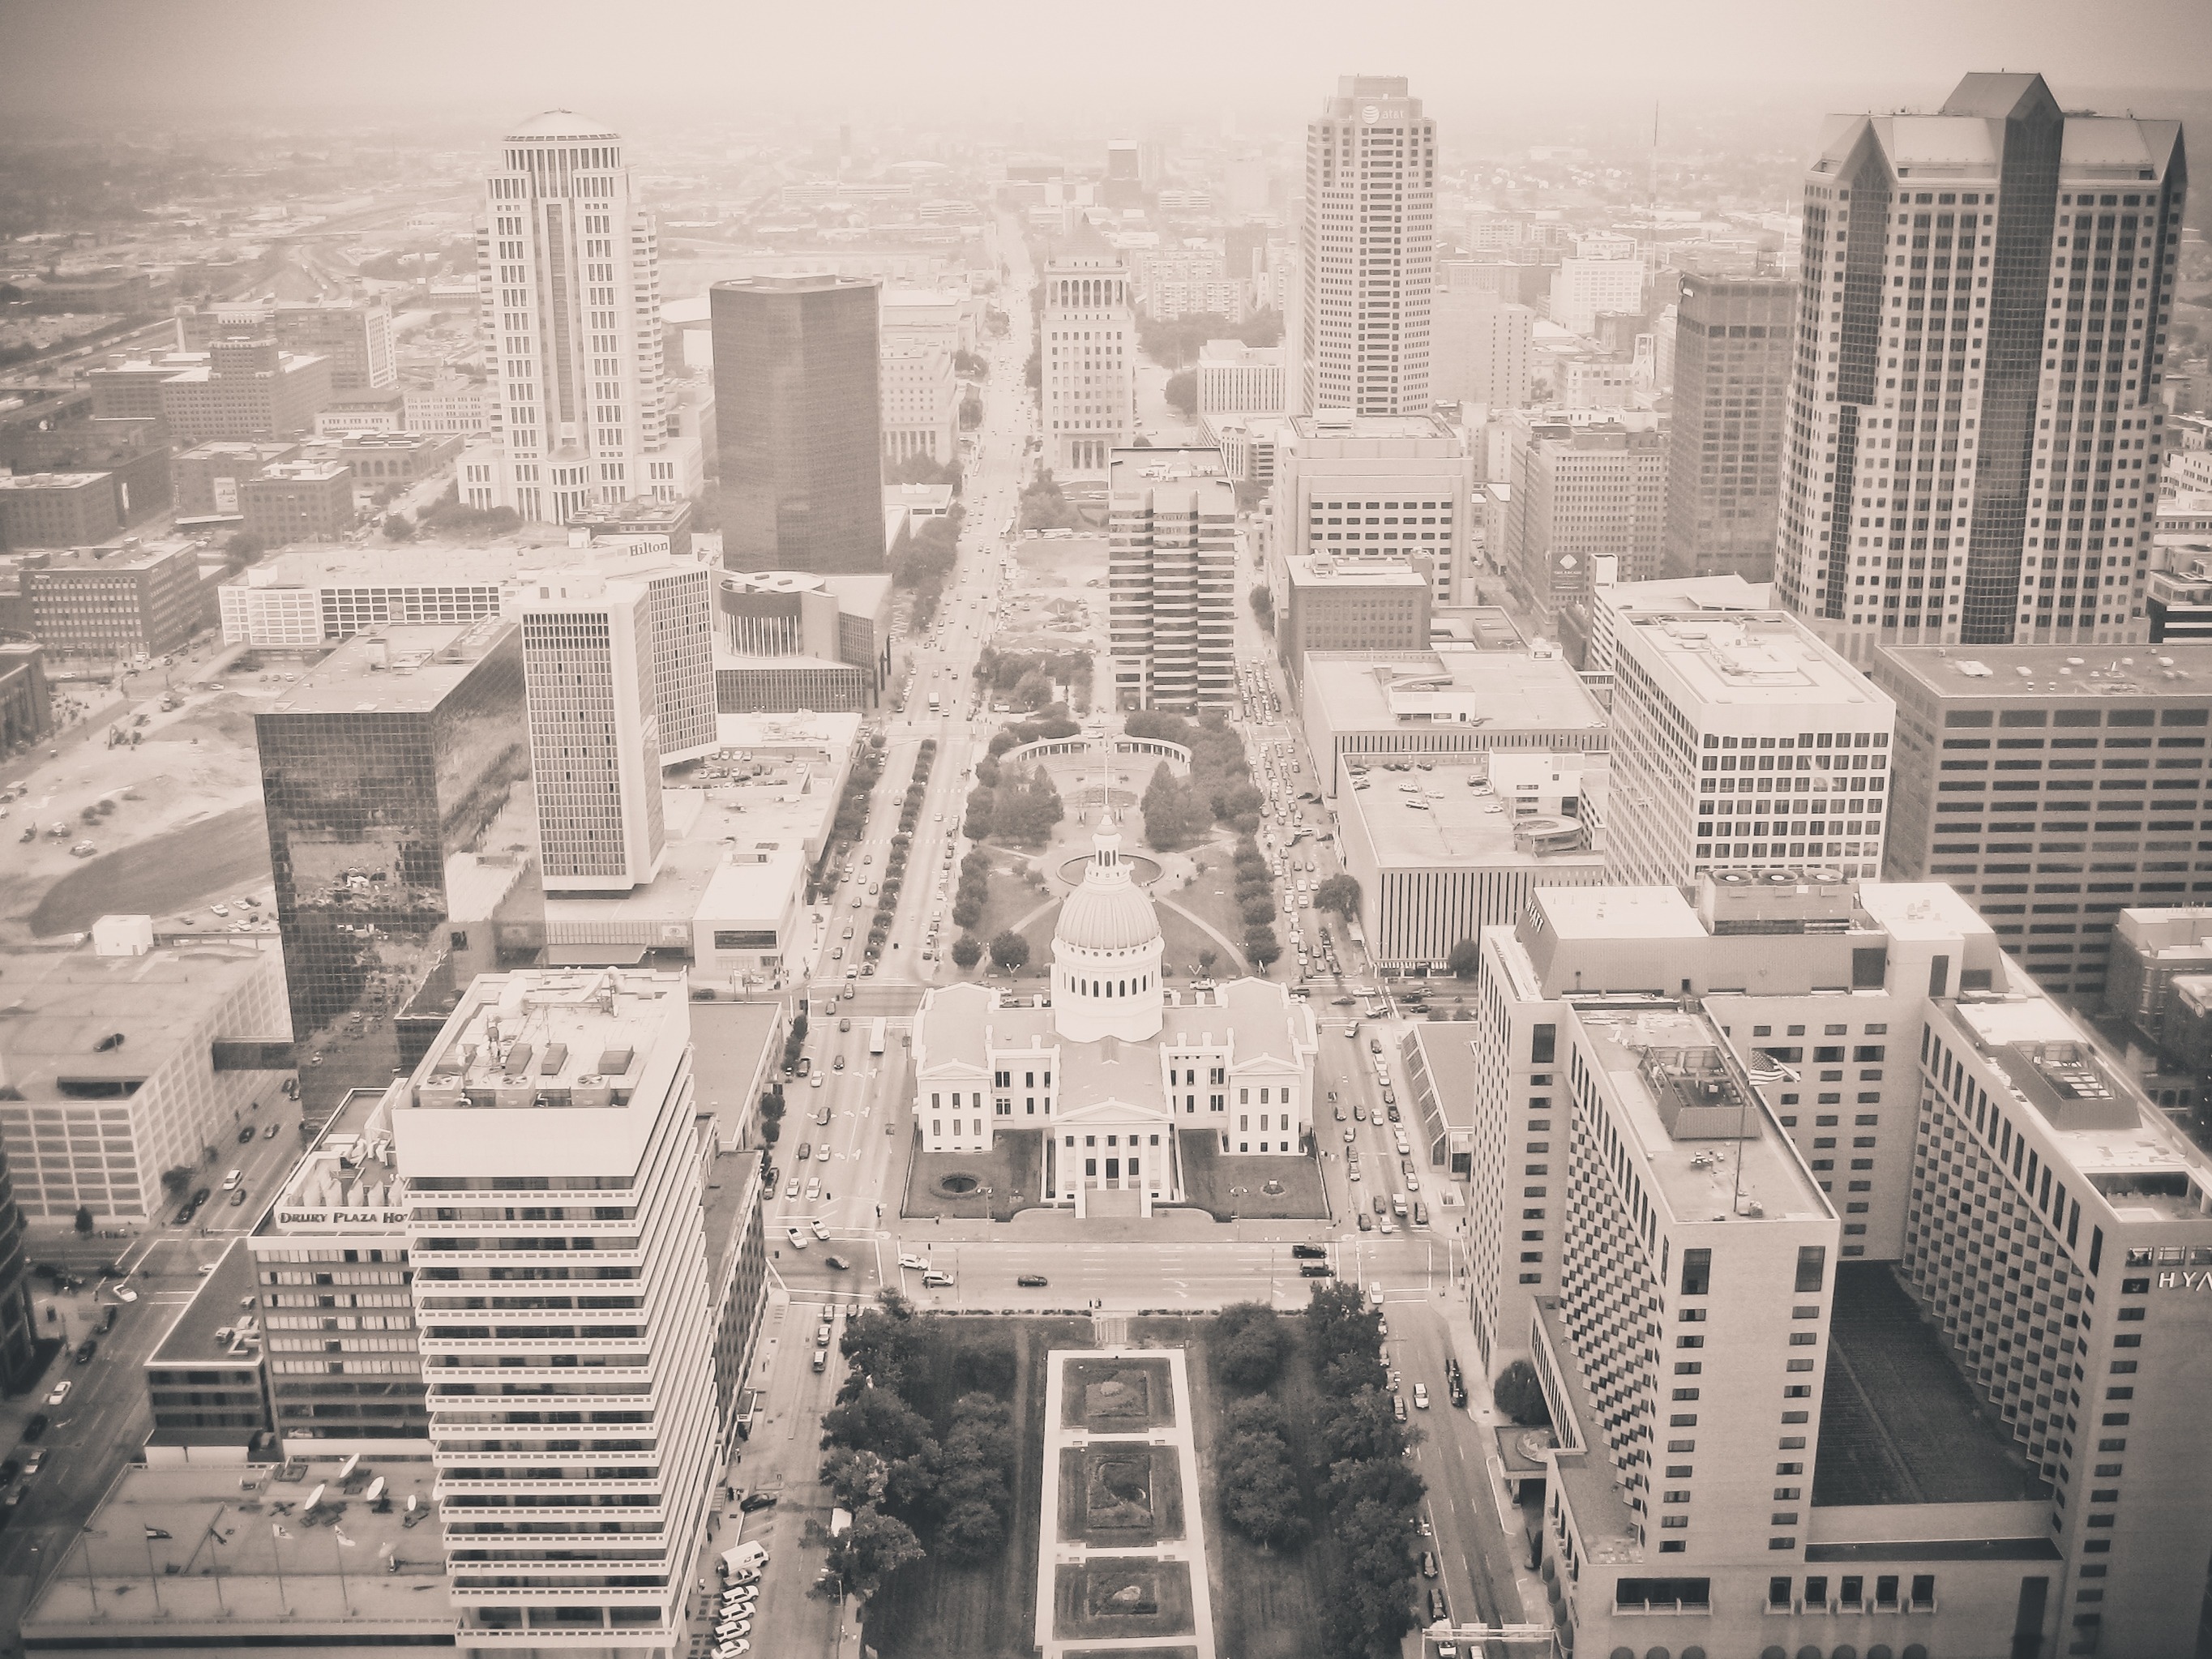
black and white, architecture, skyline, photography, town, view, city, skyscraper, urban, cityscape, downtown, tower, haze, gray, monochrome, aerial, tower block, sad, grey, skyscrapers, buildings, rooftops, dull, shape, metropolis, metropole, neighbourhood, city center, aerial photography, high rises, urban area, monochrome photography, residential area, miserable, human settlement, metropolitan area, daily grind, workaday life